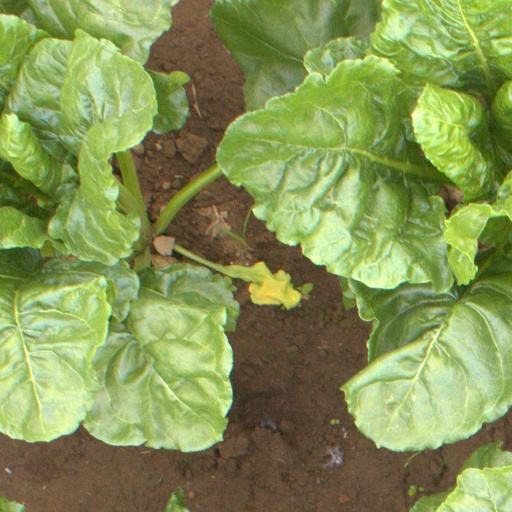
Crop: sugar beet